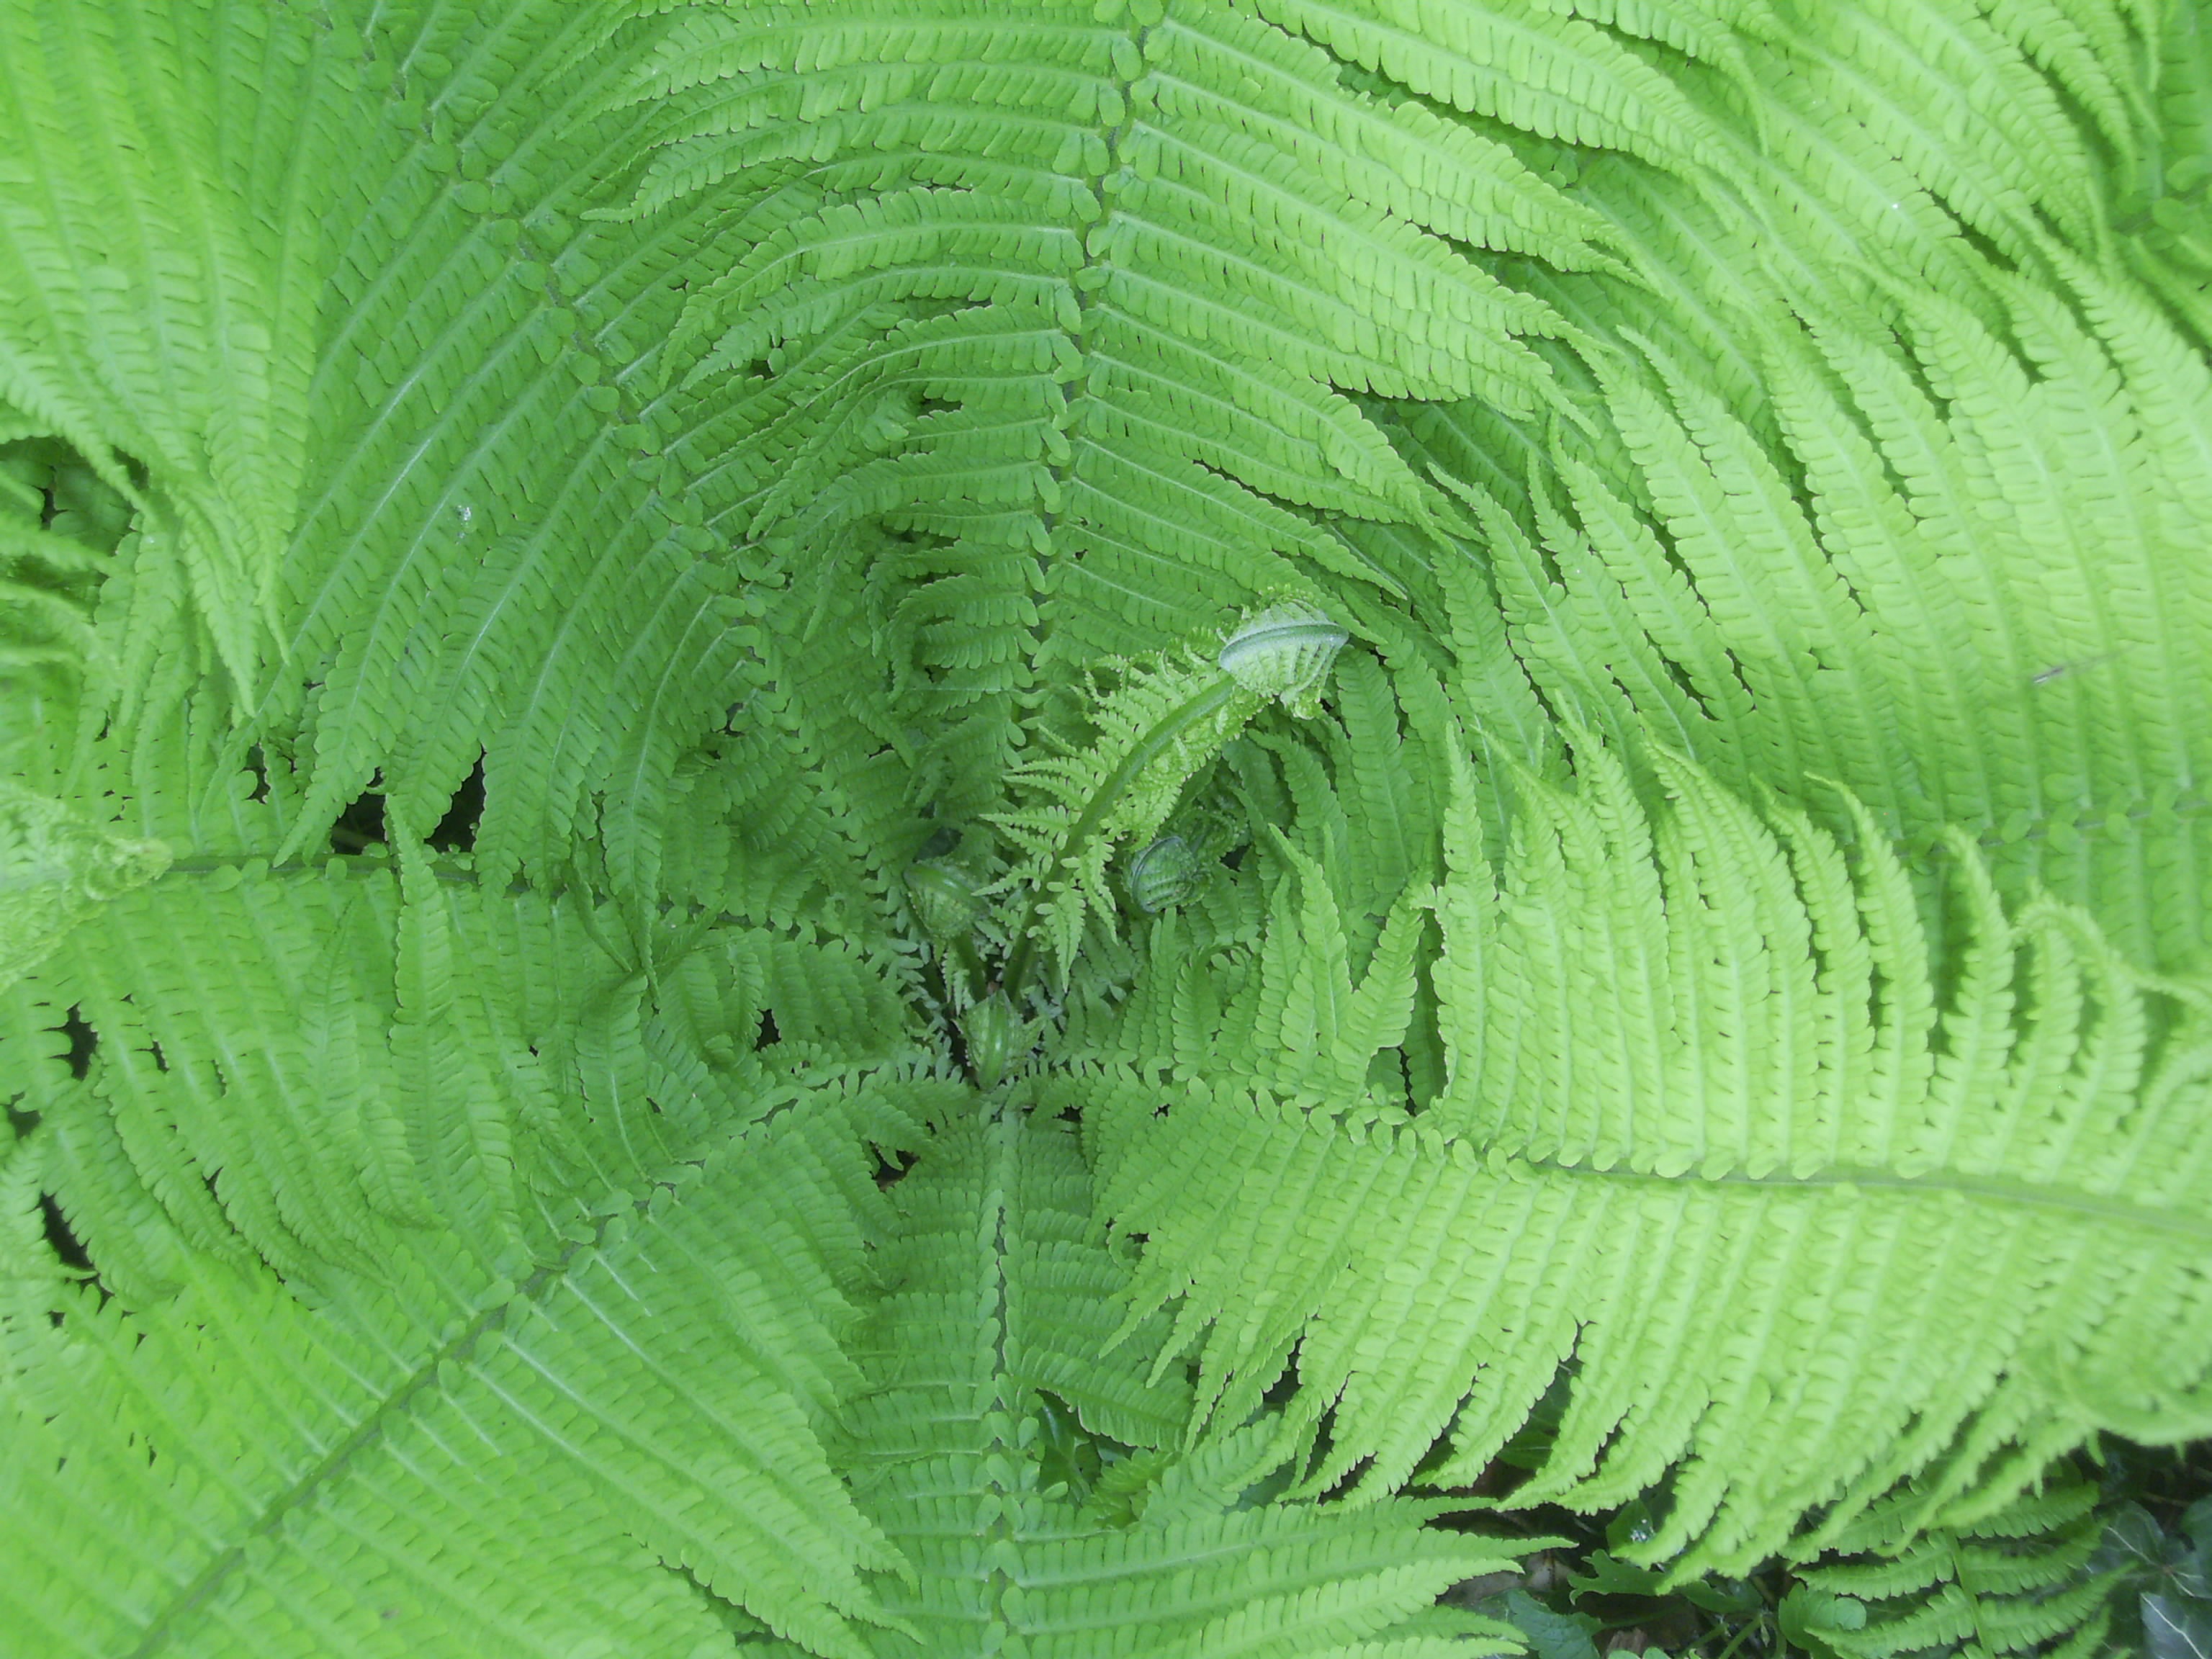
tree, nature, plant, leaf, flower, green, botany, flora, fern, macro photography, leaf fern, fern plant, plant stem, land plant, ferns and horsetails, vascular plant, ostrich fern